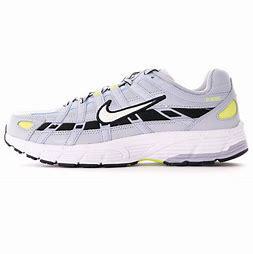
Brand: Nike
Model: P 6000